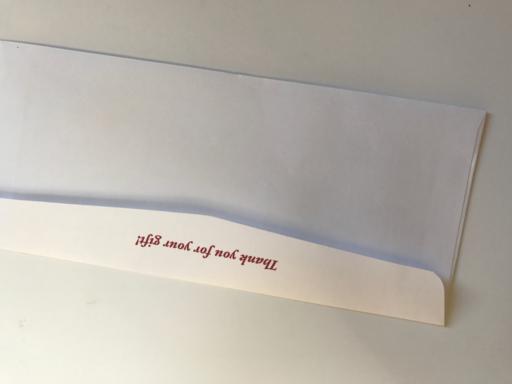
Waste category: paper